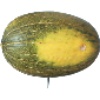
Label: Melon Piel de Sapo 1